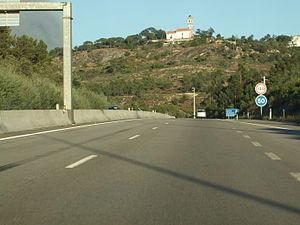
Capela de Nossa Senhora do Castelo vu de l'Autoroute A25
L'autoroute portugaise E 80 relie Aveiro à Vilar Formoso en passant par Viseu et Guarda. Elle relie le littoral centre portugais à sa principale frontière intérieure centre. Sa longueur est de 197 kilomètres. C'est une autoroute très utilisée par les poids lourds.